Rembrandt Peale

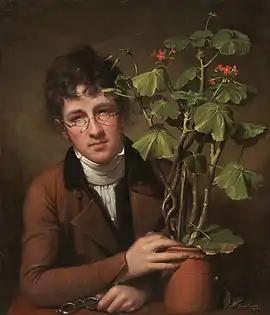
Rembrandt Peale, "Rubens Peale with a Geranium" (1801)

In 1801, Peale painted a portrait of his brother Rubens, youngest of the six Peale children, who always had an admiration for gardening and tending to natural life. Peale seated his brother next to a geranium. The painting signifies the artist's admiration for a sibling's love of nature, and may have been inspired by the Dutch 17th-century artist, David Teniers the Younger, who had painted a series of oil-on-copper paintings representing the five senses. His painting, "Smell" is quite similar to Rembrandt Peale's. Rembrandt's piece captures the essence of a young gardener/artist's peace of mind, gracefully looking out, a posture of wonder and calmness.